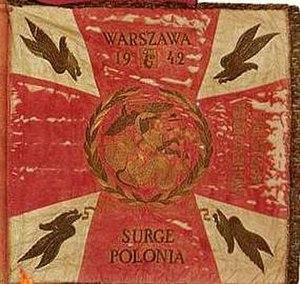
La 1ʳᵉ brigade indépendante de parachutistes polonaise était une unité de l'Armée polonaise de l'Ouest, constituée en Écosse en septembre 1941 et la première unité de parachutistes dans l’histoire des forces armées polonaises.